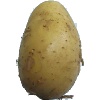
Label: white_potato